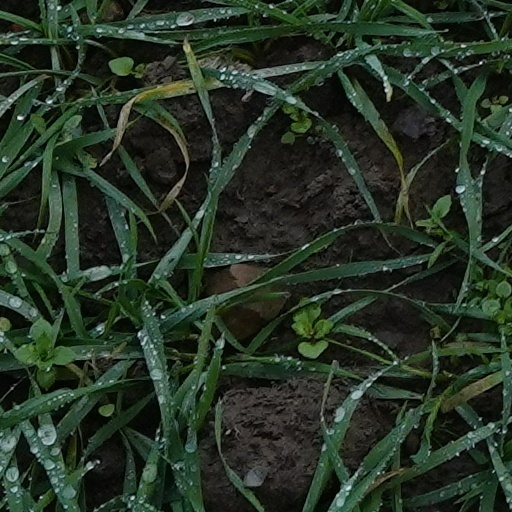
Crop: wheat